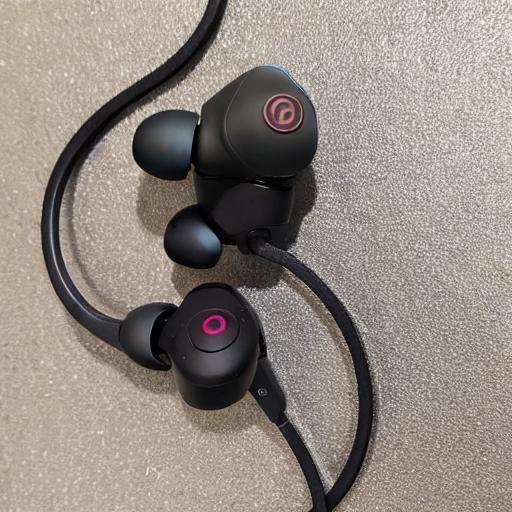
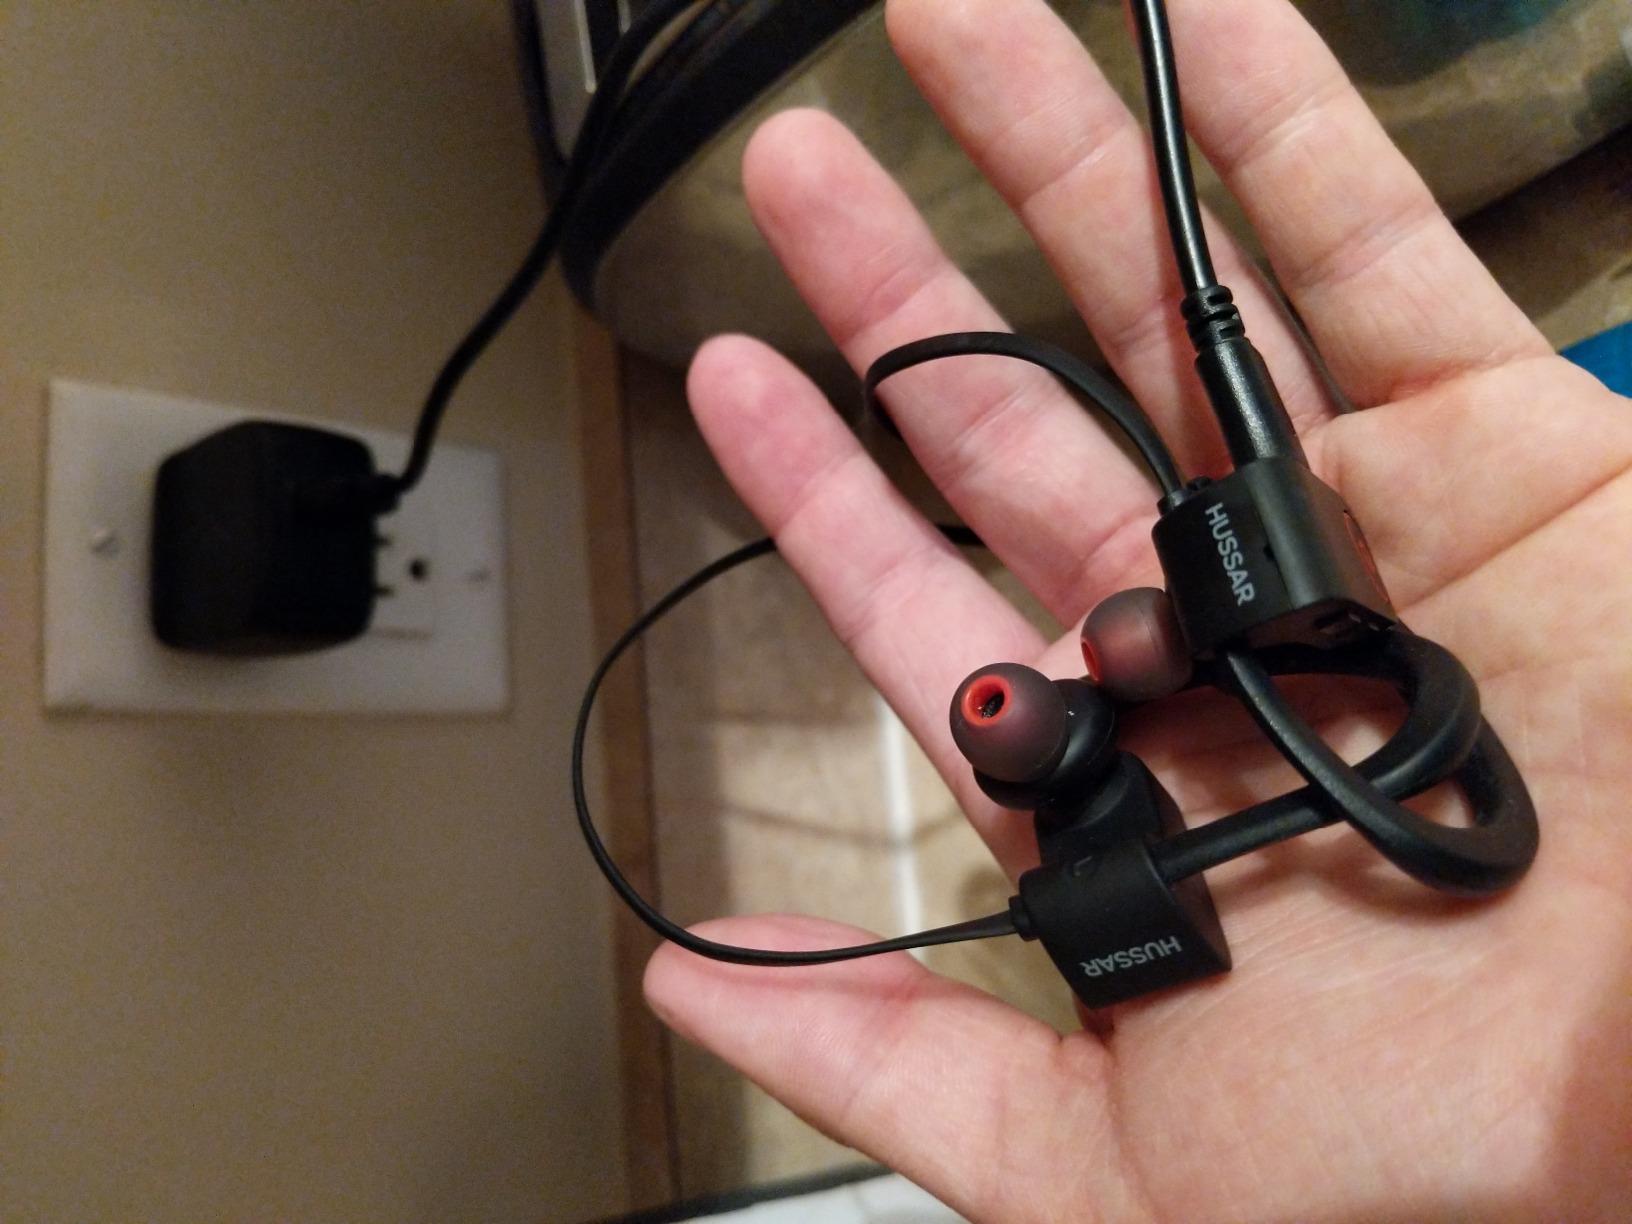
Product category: headphones
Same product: no